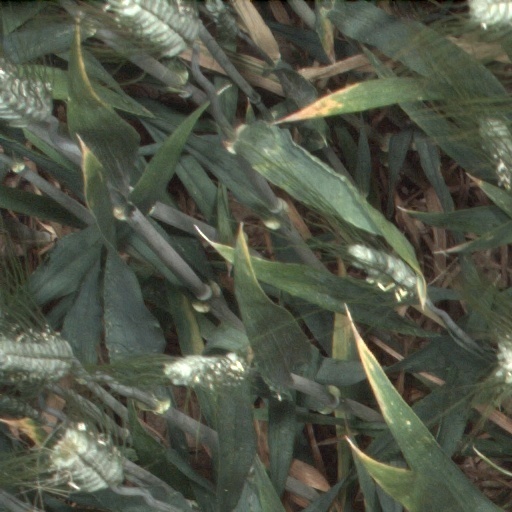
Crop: wheat